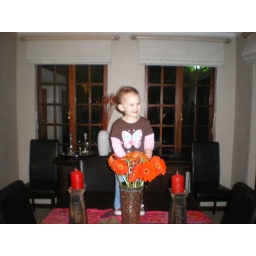
Pretty butterfly by the pretty flowers